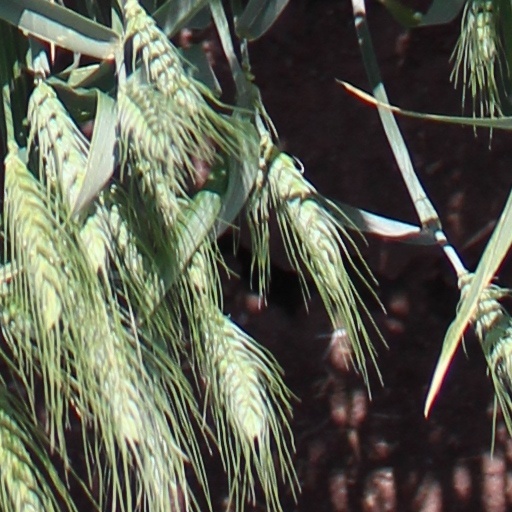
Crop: wheat